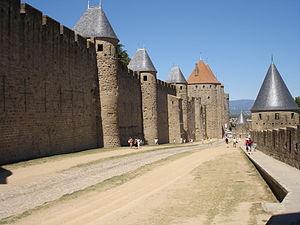
Une muraille est un mur de grande hauteur destiné à protéger un ensemble de bâtiments par leur enceinte